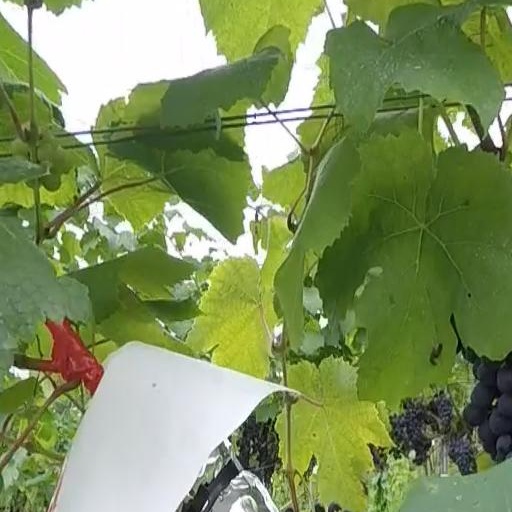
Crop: grape